Portuguese in the Netherlands

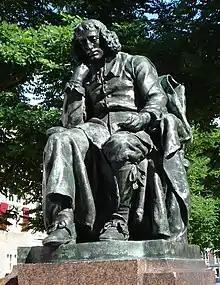
Baruch Spinoza, one of the epitomes of Western philosophy. He was of Portuguese-Jewish descent.

The Netherlands and England became in fact top destinations for Portuguese-Jewish emigrants due to the absence of the Inquisition. Other that adding to the economical and cultural aspects of their host countries, the Portuguese-Jews also established institutions that are still present, such as the Esnoga, in Amsterdam.